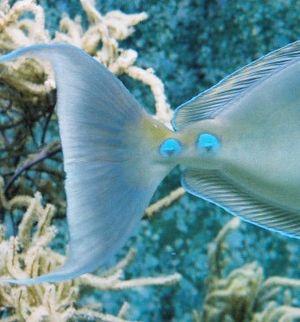
Le nason à éperons bleus est une espèce de poissons-chirurgiens de la famille des Acanthuridae présente dans la région Indo-Pacifique.
Les poissons-chirurgiens forment, avec les poissons-licornes, la famille des Acanthuridae. Ces poissons tropicaux sont notamment caractérisés par les éperons tranchants qu'ils portent de chaque côté de la queue.